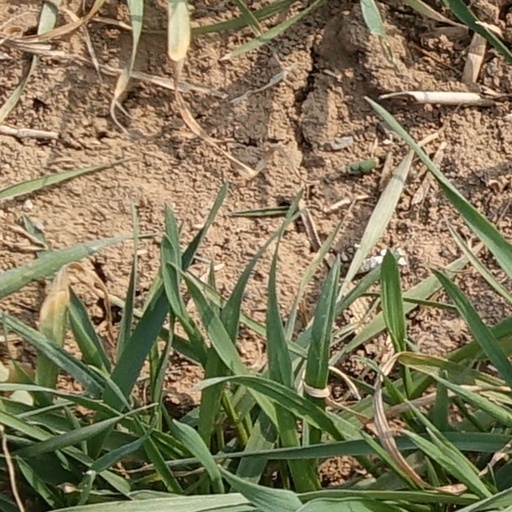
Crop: wheat